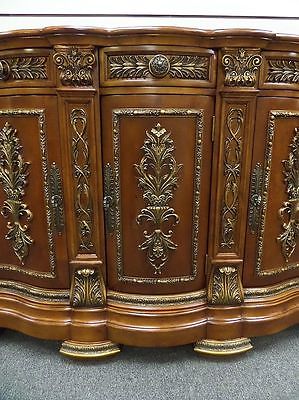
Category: cabinet